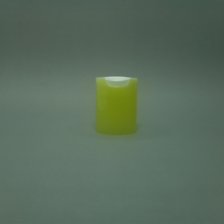
Color: green
Cap type: disc/press top cap